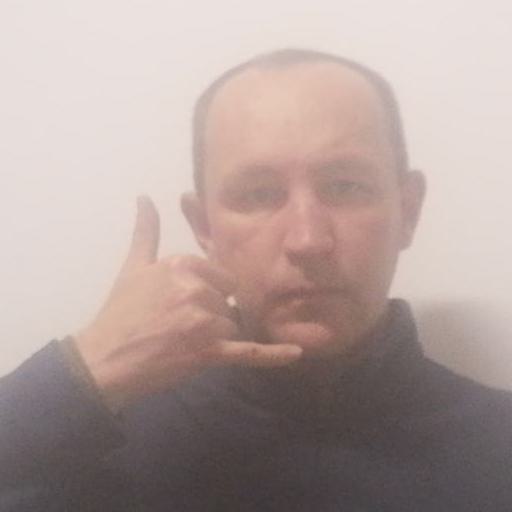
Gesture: call